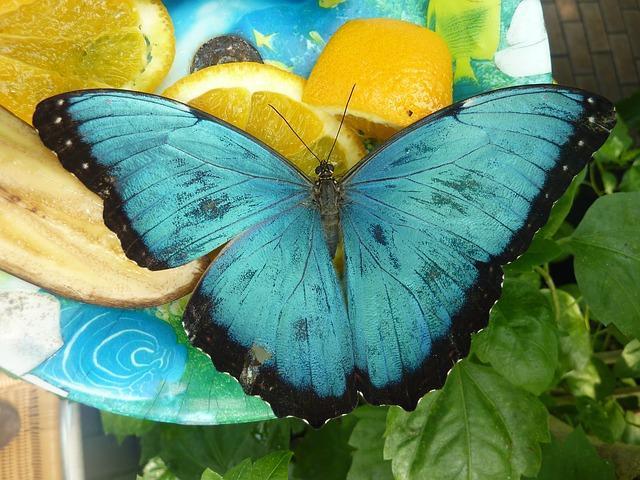
butterfly